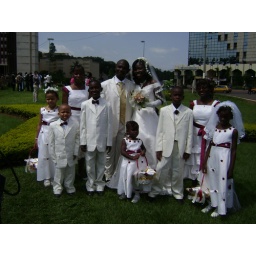
Alvine and Ernest with all our flower girls and boys. Trust in the lord. God is so good.